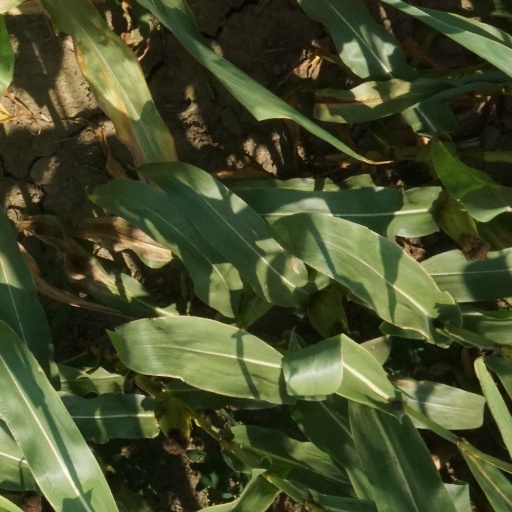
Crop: maize; corn